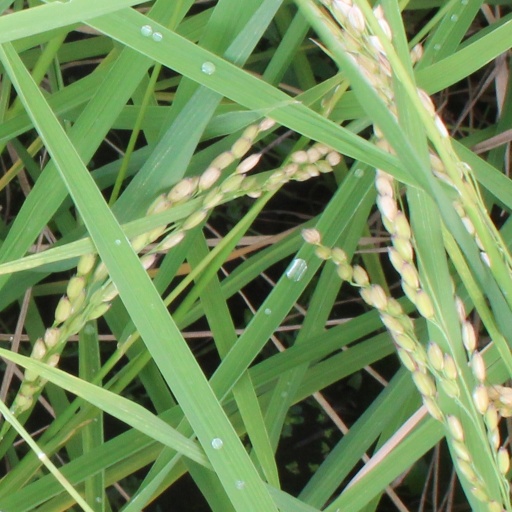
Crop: rice